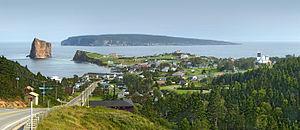
Percé, Gaspésie–Îles-de-la-Madeleine, Québec, Canada. Vue panoramique depuis la route 132 en direction sud.
Cette liste recense les biens du patrimoine immobilier de la Gaspésie–Îles-de-la-Madeleine inscrits au répertoire du patrimoine culturel du Québec. Cette liste est divisée par municipalité régionale de comté géographique.
Le géoparc de Percé est une aire géologique située en Gaspésie–Îles-de-la-Madeleine au Québec. Il a été labellisé comme géoparc mondial de l'UNESCO en 2018 devenant ainsi le premier site au Québec à obtenir cette reconnaissance.